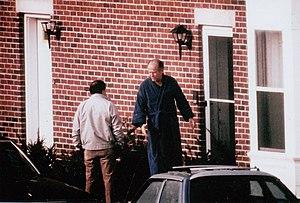
James Joseph Bulger, né le 3 septembre 1929 à Dorchester et mort le 30 octobre 2018 dans la prison fédérale de Bruceton Mills, est un ancien fugitif américain, chef présumé du Winter Hill Gang, une branche de la Mafia irlandaise basée à Boston.